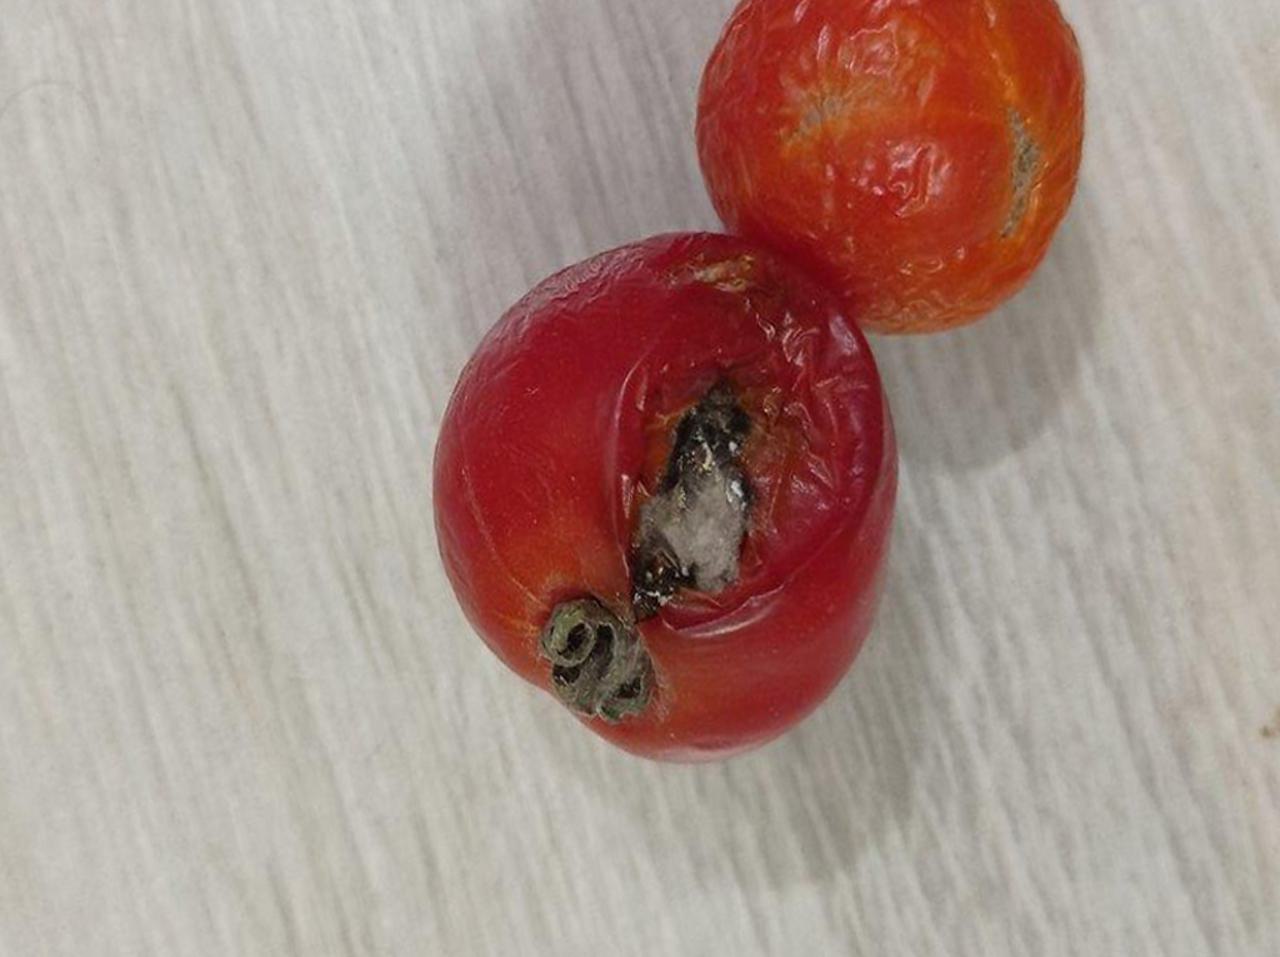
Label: Rotten